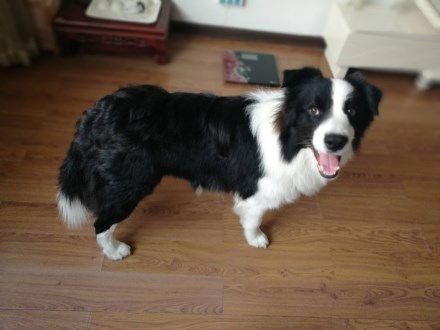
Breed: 2594-n000109-Border_collie